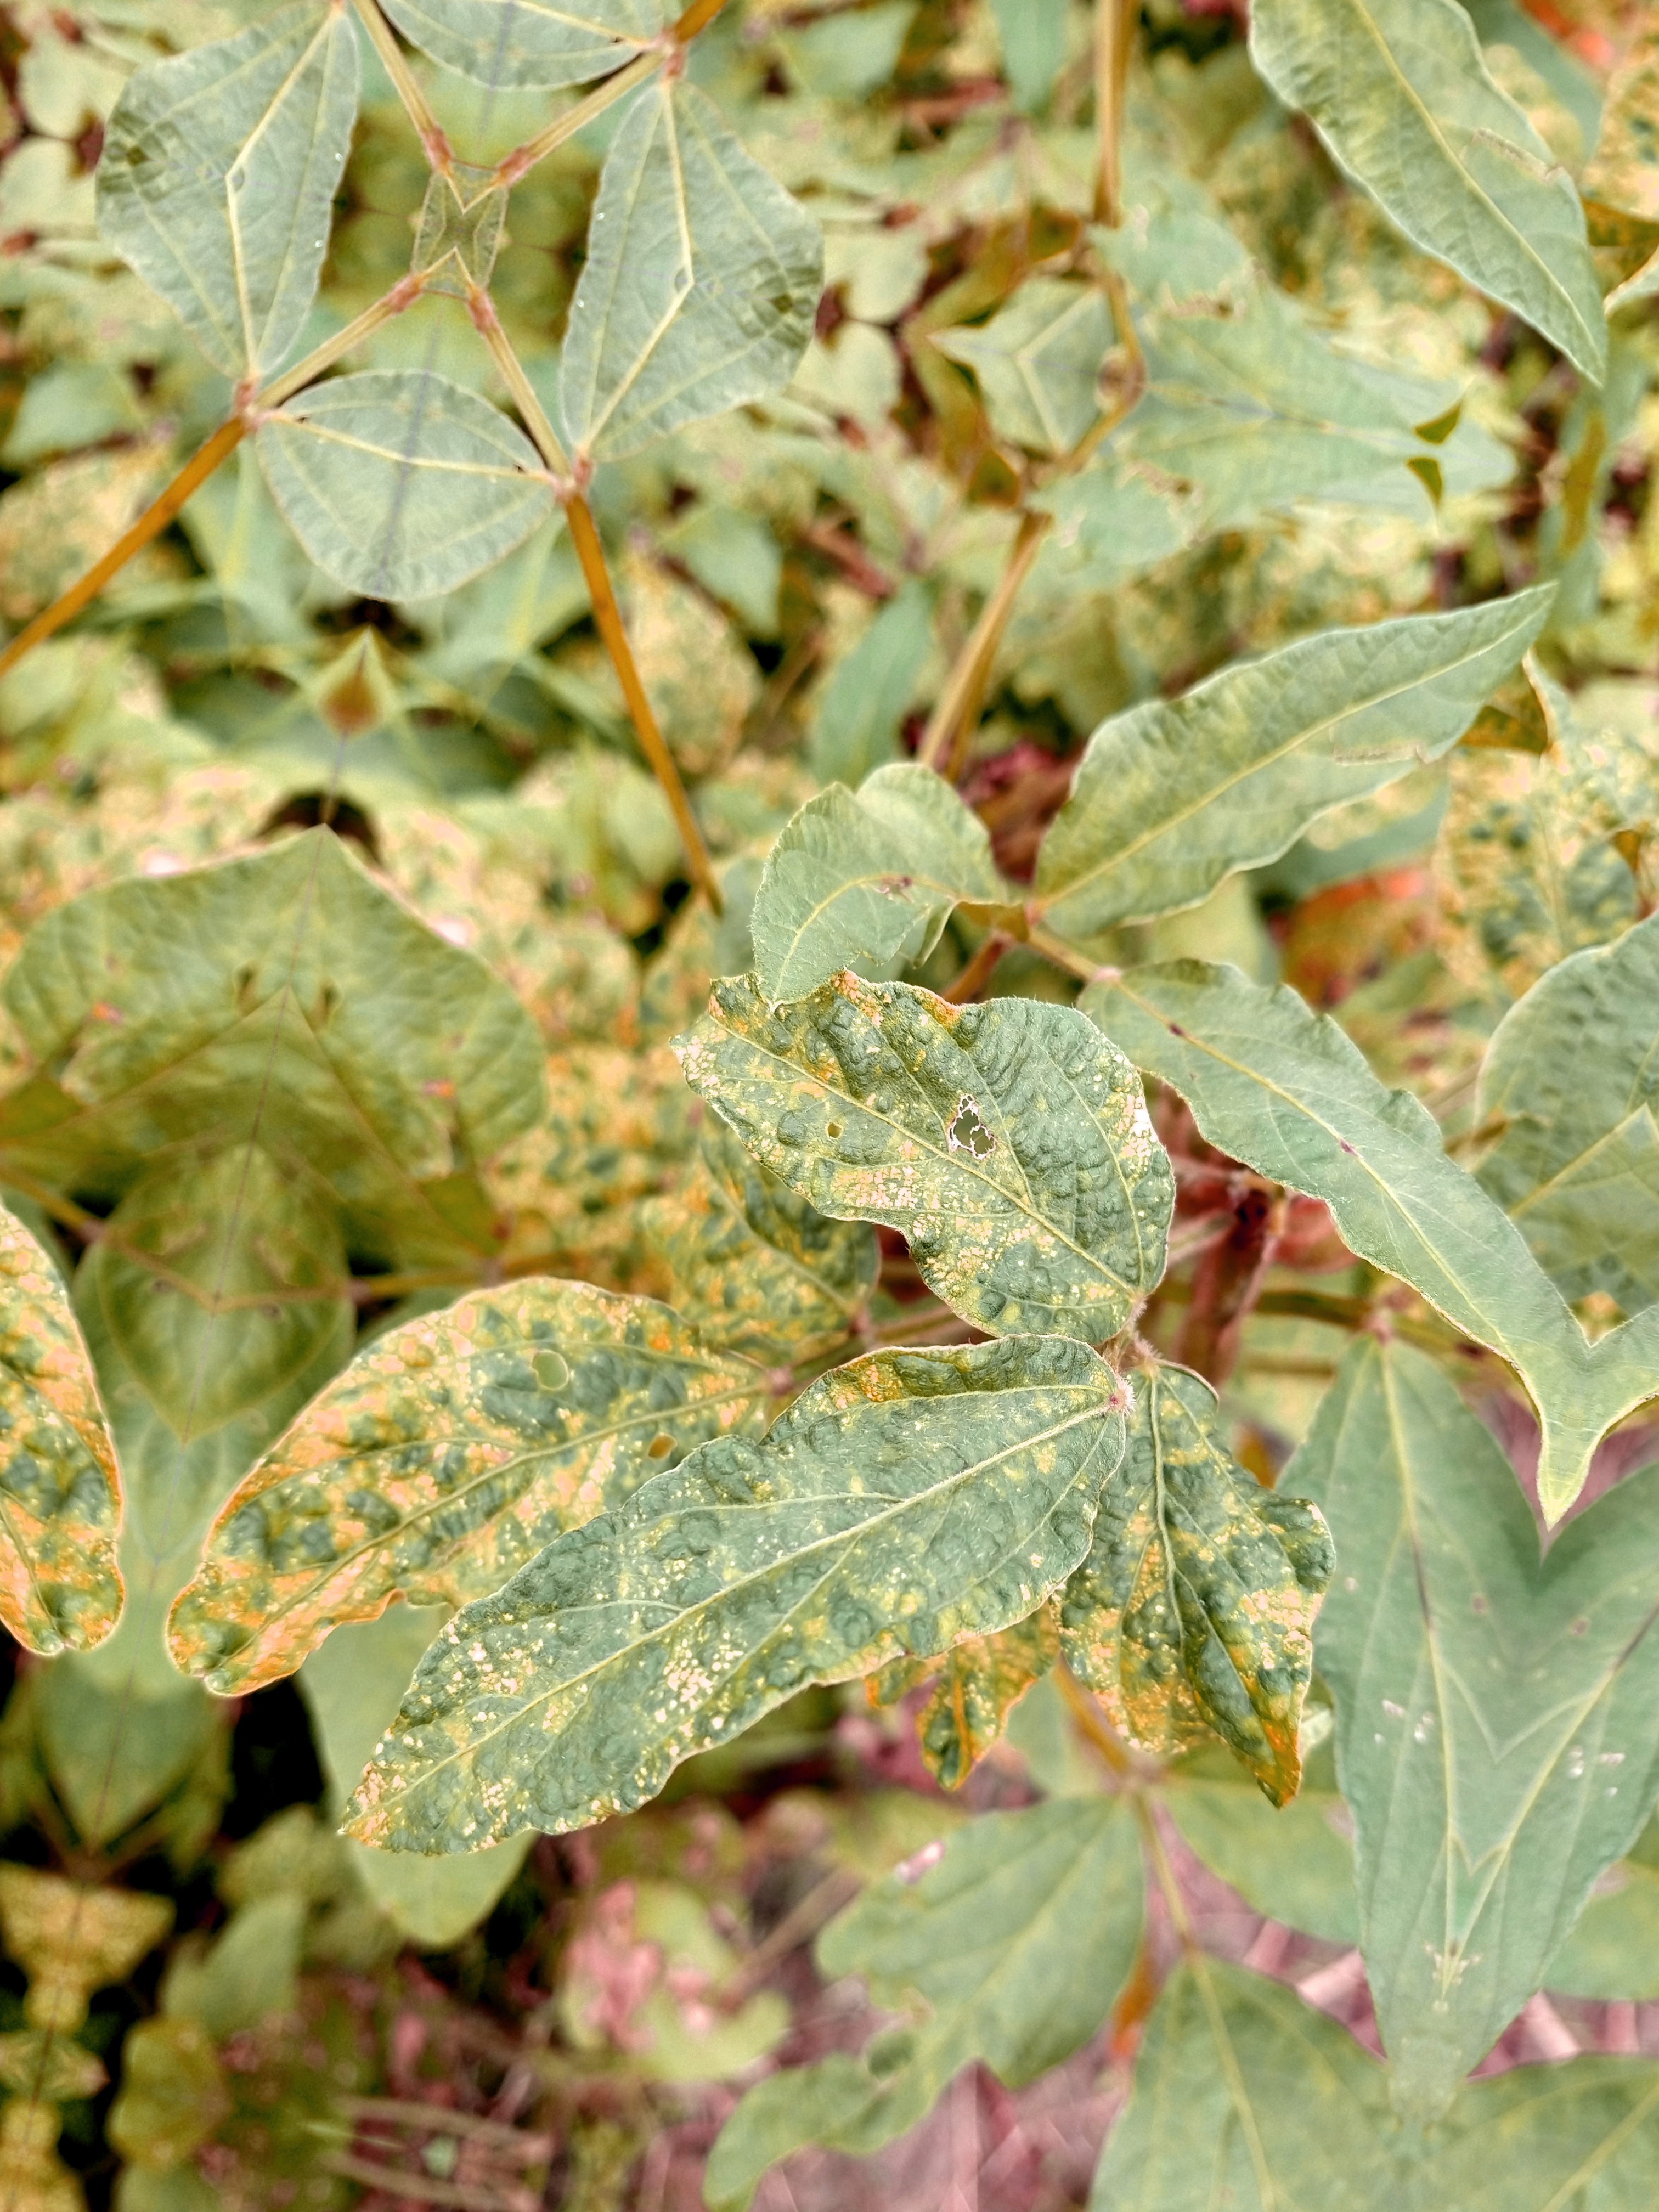
Label: Disease